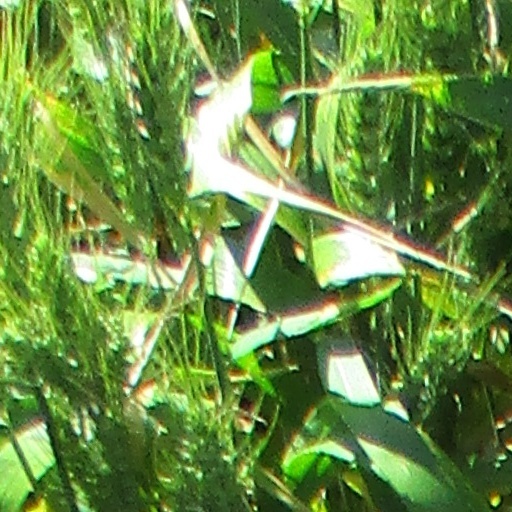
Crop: wheat